Schiphol–Antwerp high-speed railway

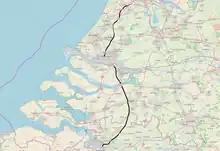
Map of the Schiphol–Antwerp high-speed line

The Schiphol–Antwerp high-speed railway is a high-speed rail line connecting Schiphol Airport railway station, 9 kilometres southwest of the centre of Amsterdam, Netherlands, to Antwerp, Belgium. It has a total length of 147 kilometres (91 miles), crossing the Dutch/Belgian border at Hazeldonk/Meer.